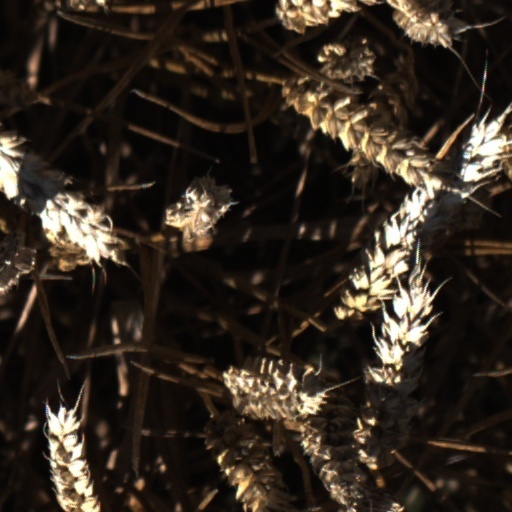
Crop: wheat